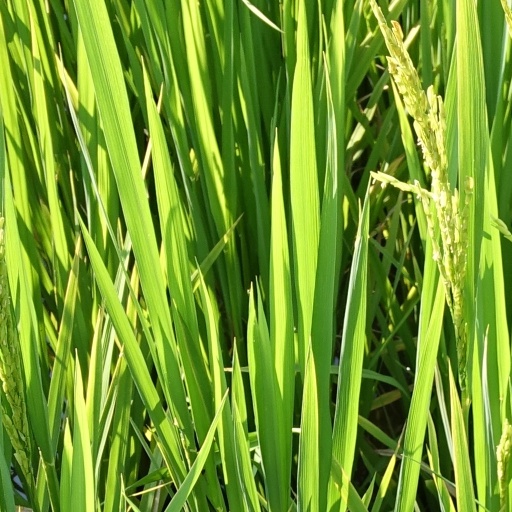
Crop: rice